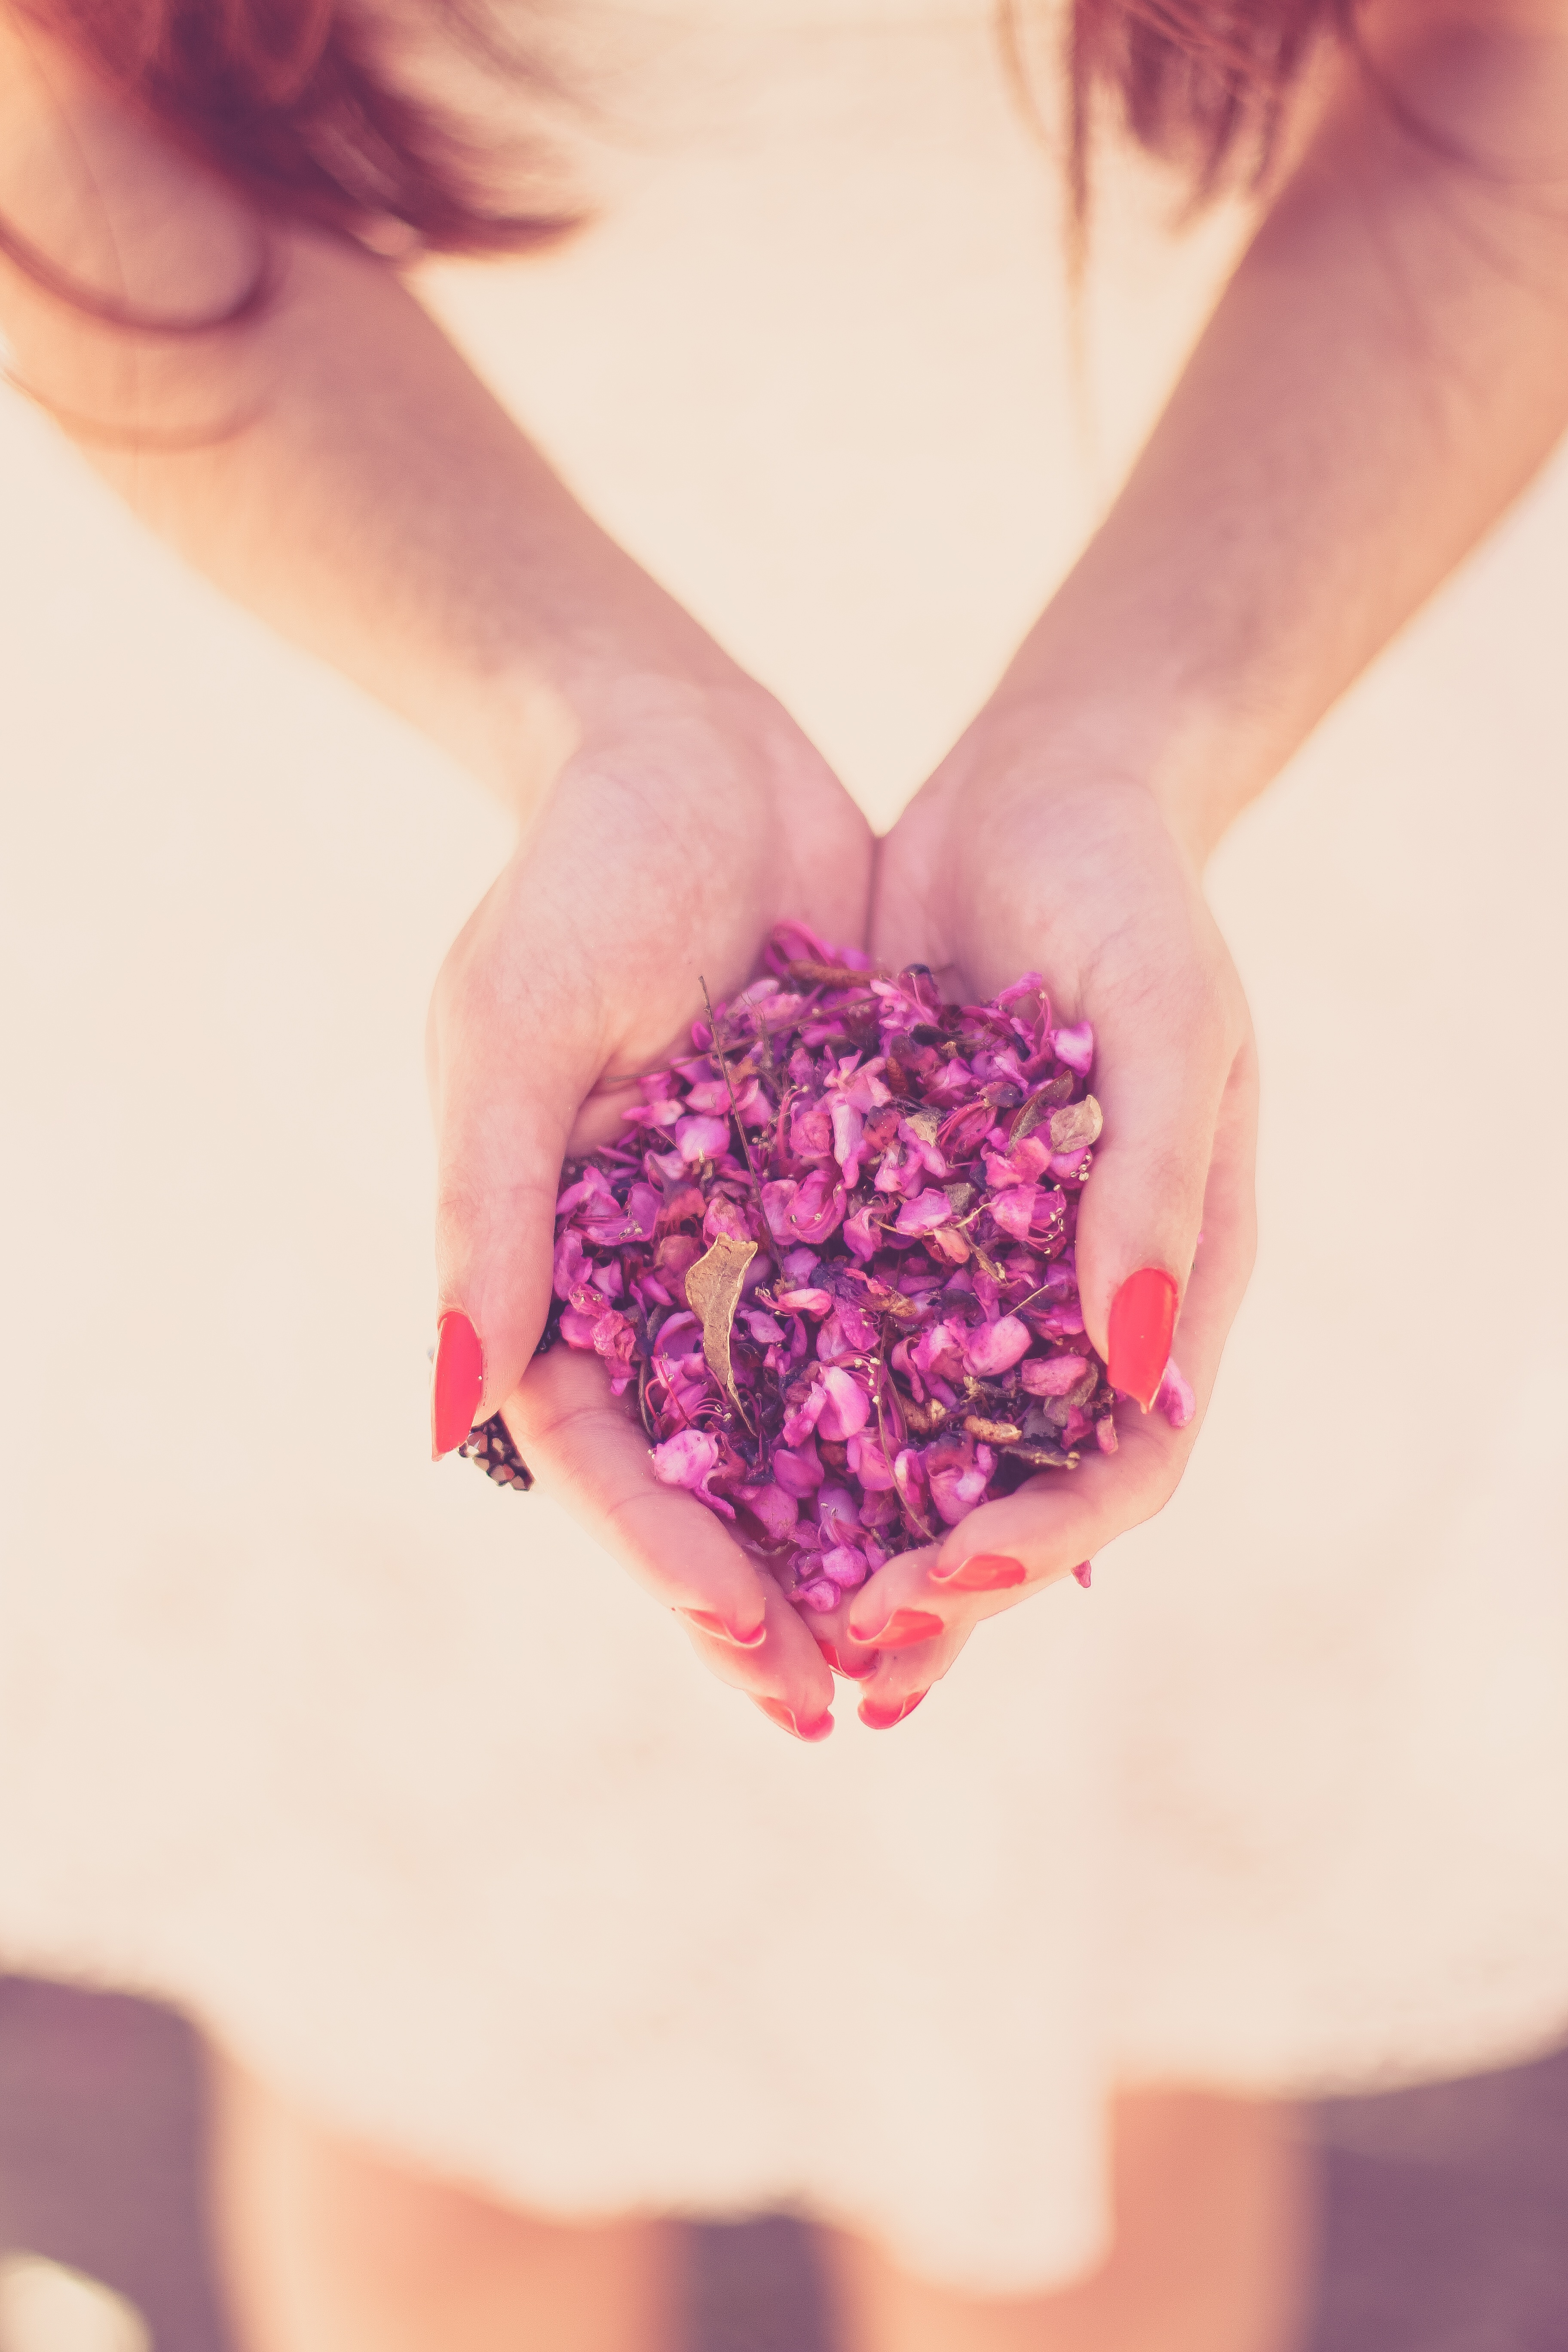
hand, girl, woman, photography, flower, purple, petal, finger, spring, red, color, pink, bride, lip, flowers, close up, jewellery, dress, hands, blossoms, beauty, organ, magenta, fashion accessory